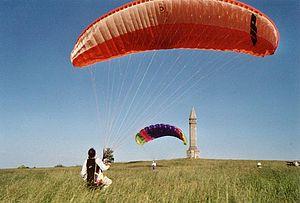
monument Barrès sur la colline de Sion (fr:Saxon-Sion). fr:Catégorie:Image de commune de Meurthe-et-Moselle
La colline de Sion, ou colline de Sion-Vaudémont, est une colline située dans le pays du Saintois, dans le sud du département de Meurthe-et-Moselle, en région Grand Est. Culminant à une altitude de 540 mètres, ce qui en fait le point le plus élevé du relief des côtes de Moselle, la colline de Sion, de par son histoire, son pèlerinage et sa topographie, est un lieu majeur du tourisme meurthe-et-mosellan.
Vaudémont est une commune française située dans le département de Meurthe-et-Moselle, en région Grand Est.
Le tourisme en Lorraine s'est développé au XIXᵉ siècle en lien avec l'extension du réseau ferroviaire, notamment à Gérardmer, surnommée la « Perle des Vosges ». Il représente aujourd'hui 2 % de l'ensemble de la richesse dégagée régionale. Le tourisme des lieux historiques, le tourisme technique, le tourisme thermal et le tourisme vert constituent les principales facettes de ce secteur d'activité.